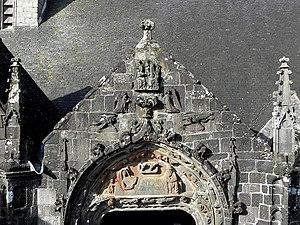
Porche sud de l'église Saint-Salomon de La Martyre (29). Tympan et pignon.